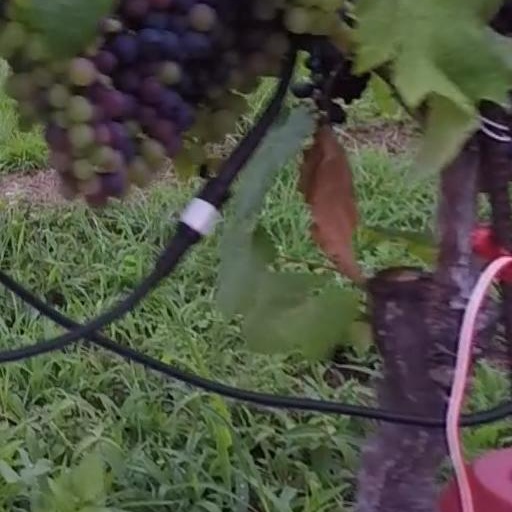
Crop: grape